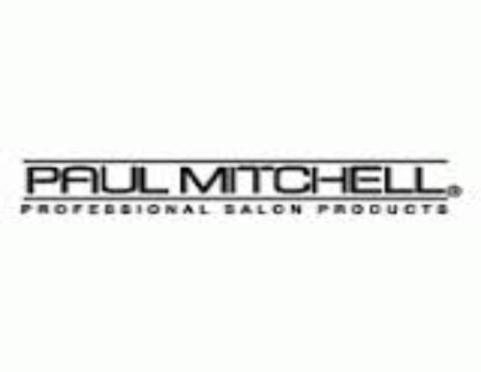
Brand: mitchell
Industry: Necessities